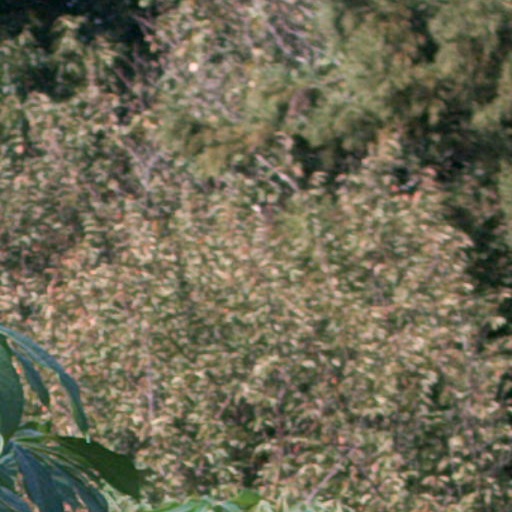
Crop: cassava